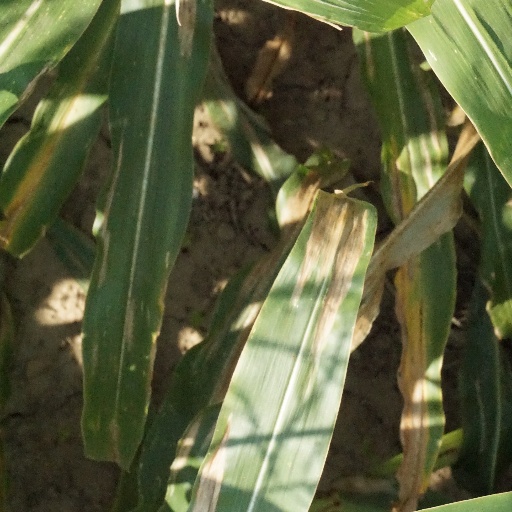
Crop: maize; corn